Qasr al-Hayr al-Gharbi

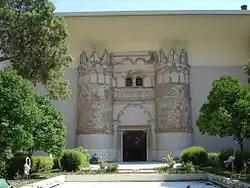
Qasr al-Heer al-Gharbi facade

Qasr al-Hayr al-Gharbi is a Syrian desert castle or "qasr" located 80 km south-west of Palmyra on the Damascus road. The castle is a twin palace of Qasr al-Hayr al-Sharqi, built by the Umayyad caliph Hisham ibn Abd al-Malik in 727 CE. It was built in the Umayyad architectural style. As the complex was believed to be an estate owned by someone of wealth, it is no surprise that some decorations for its opulent owners may be found within the remains of the palace. Some of the items found within include richly decorated floor frescoes, stucco walls, and figural reliefs. Many decorations and artwork from the complex are kept at the National Museum in Damascus. Like other desert palaces, Qasr al-Hayr al-Gharbi was not Hisham's primary residence. The structure served as a secondary lodging for the Caliph, while the expanse of flat desert land surrounding it was used for leisurely activities such as hunting and racing. Noblemen other than the Caliph would have stayed in tents around the palace when they visited.